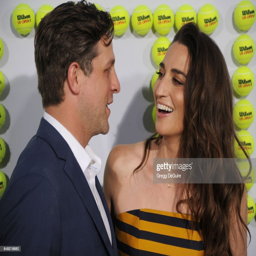
pop artist and theatre actor arrive at the premiere .